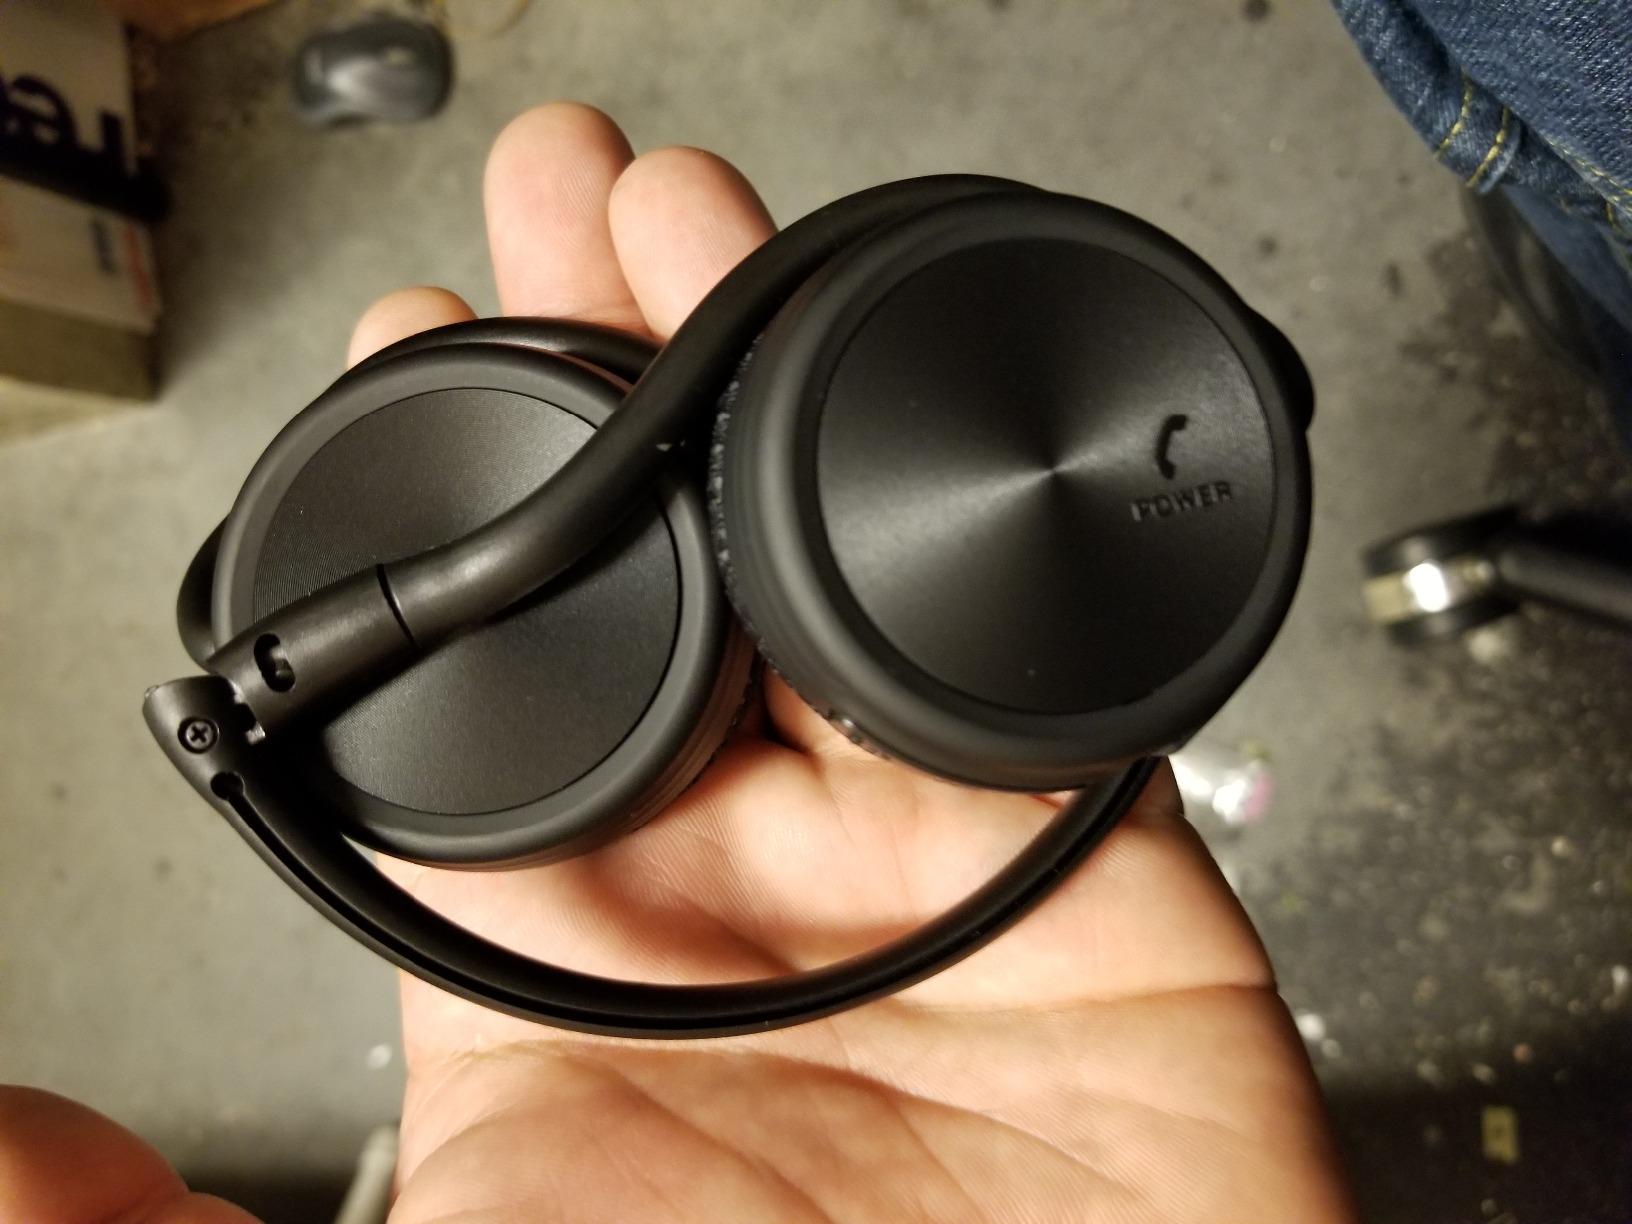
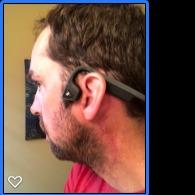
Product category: headphones
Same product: no